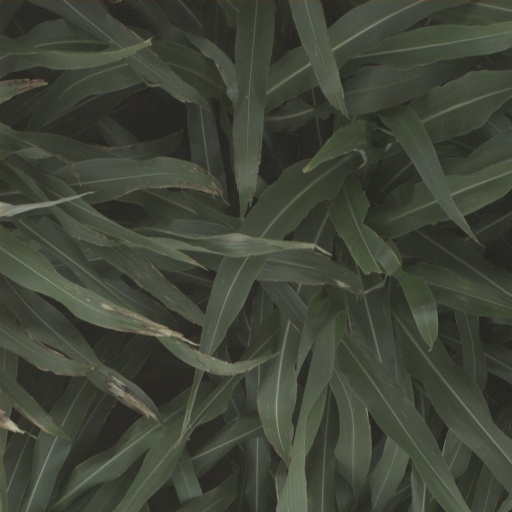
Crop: sorghum